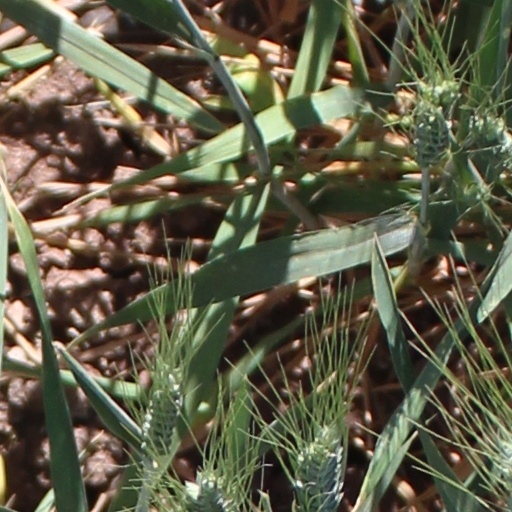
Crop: wheat